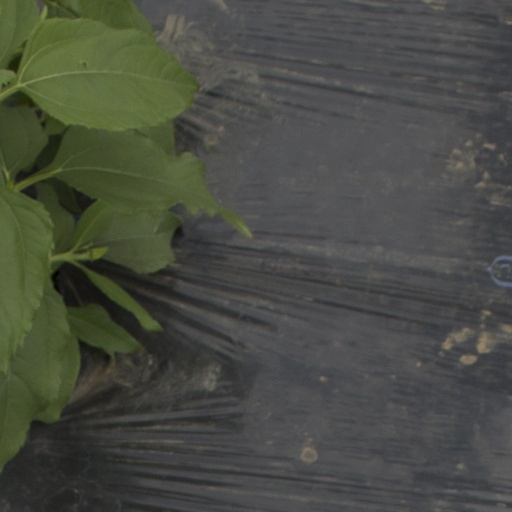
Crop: Jerusalem artichoke